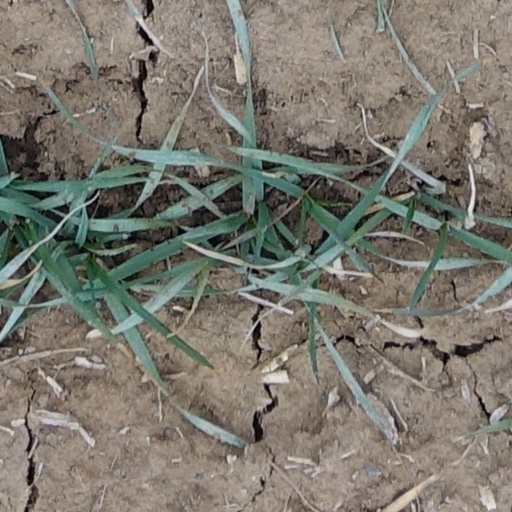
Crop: wheat